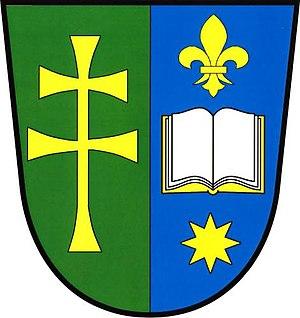
Měcholupy est une commune du district de Plzeň-Sud, dans la région de Plzeň, en République tchèque. Sa population s'élevait à 224 habitants en 2018.